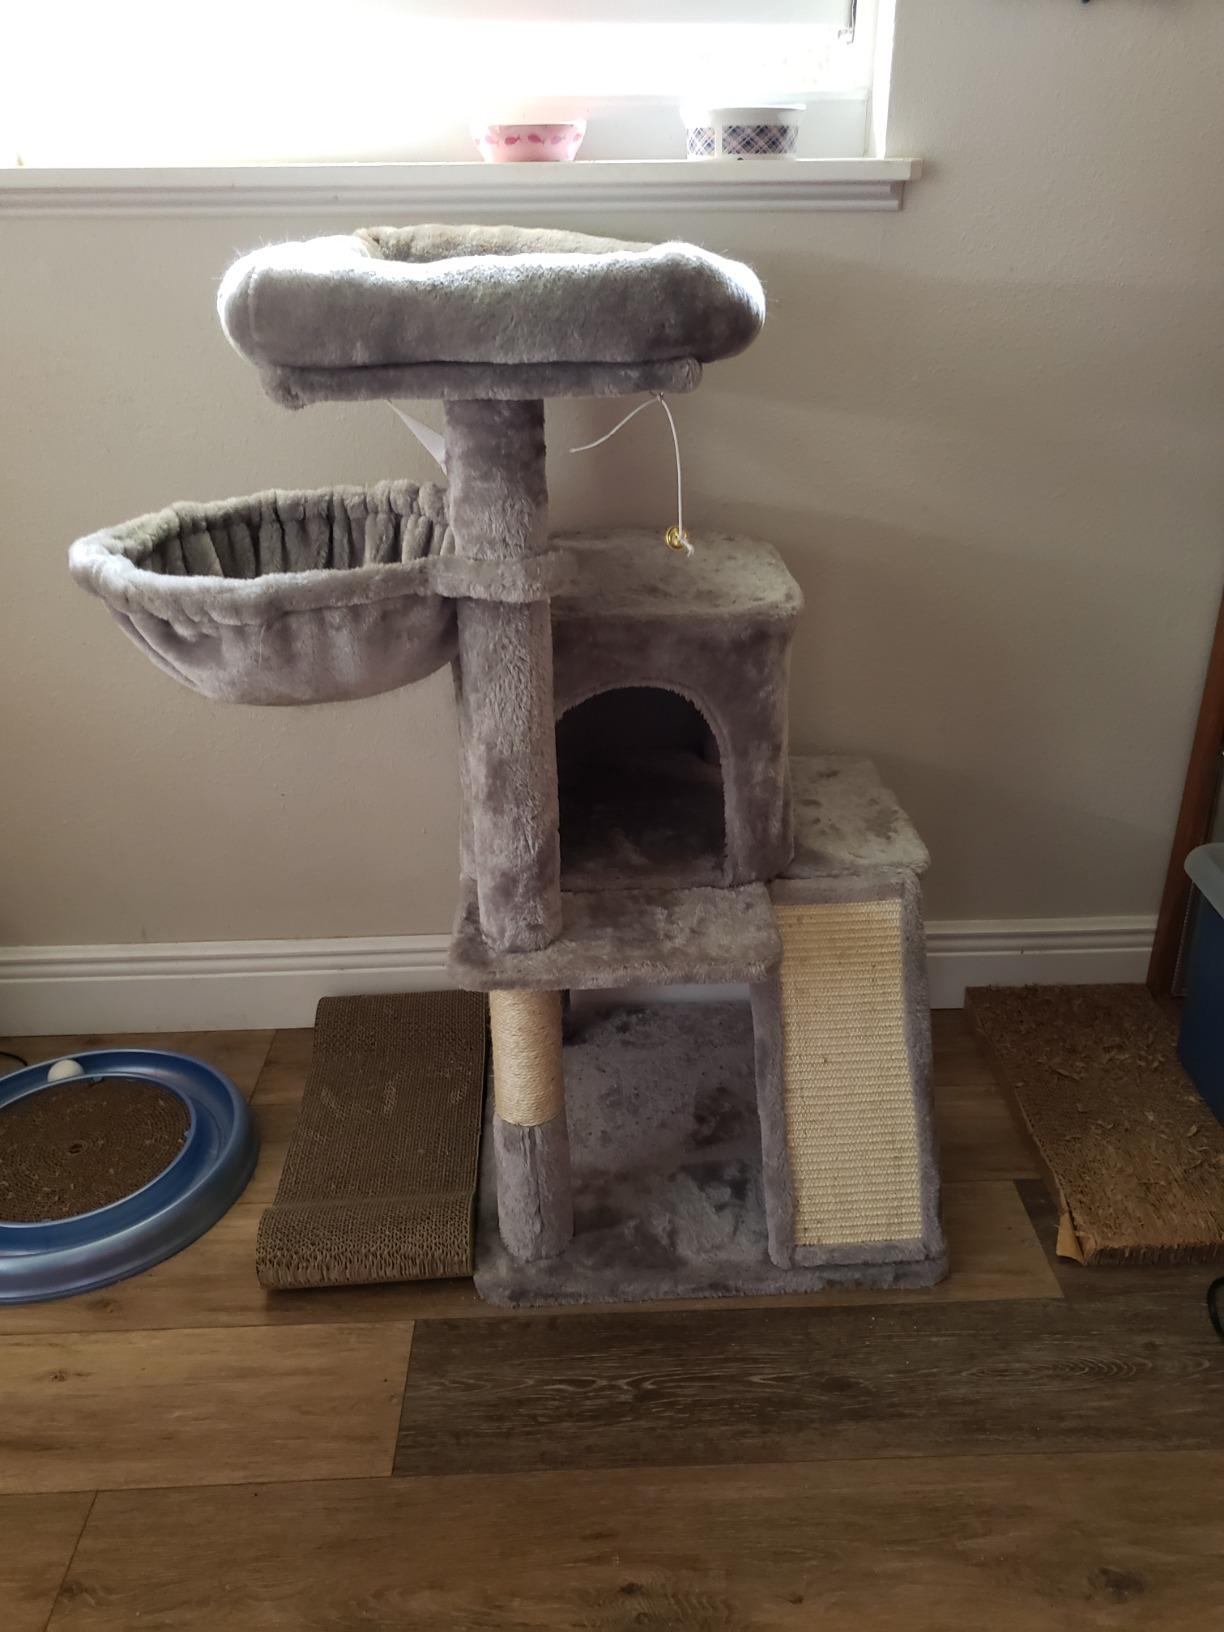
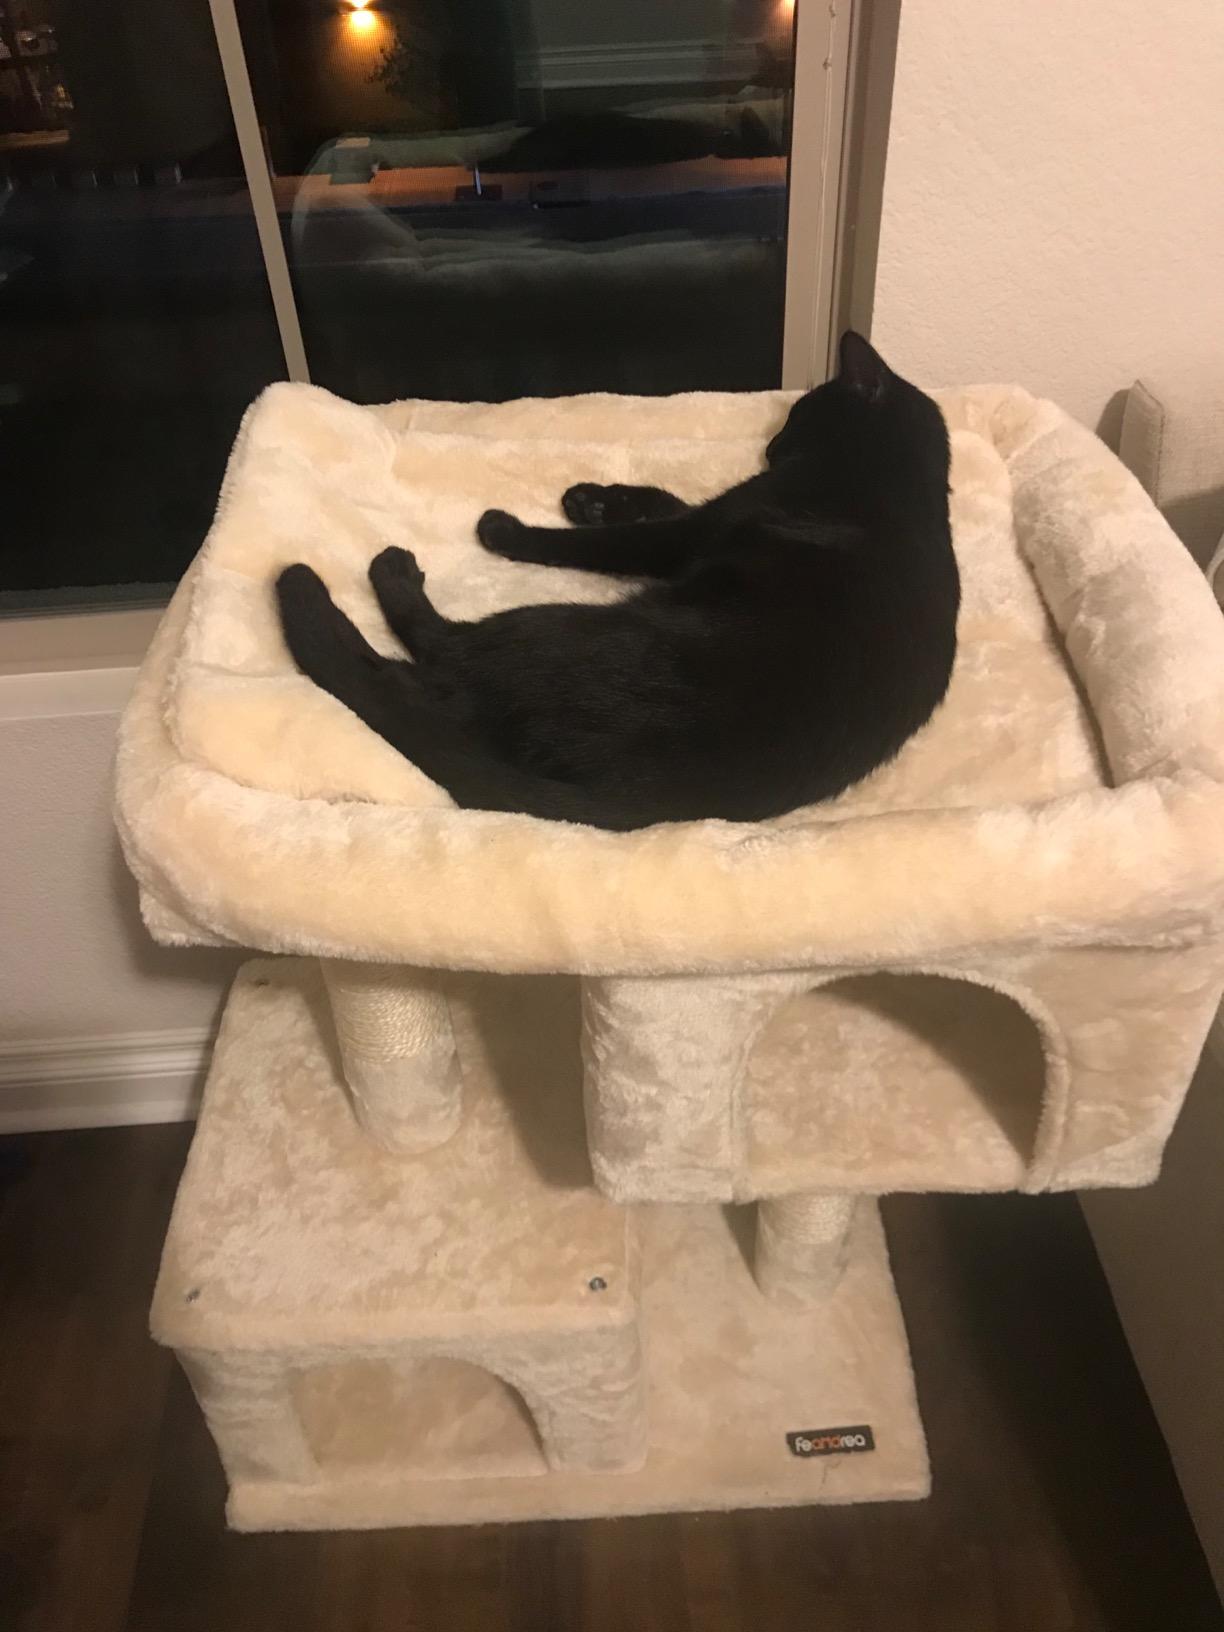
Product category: items_cat tree
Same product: no